Antti-Jussi Niemi

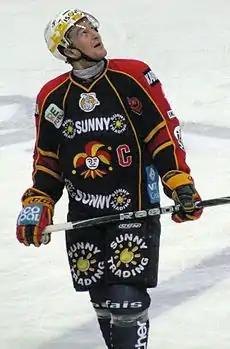

Antti-Jussi Jormanpoika Niemi (born 22 September 1977) is a Finnish former professional ice hockey player. Niemi played for Jokerit of the SM-liiga, the Mighty Ducks of Anaheim in the National Hockey League, HC Lada Togliatti in the Kontinental Hockey League, and Västra Frölunda HC and Leksands IF of the Swedish Elitserien.